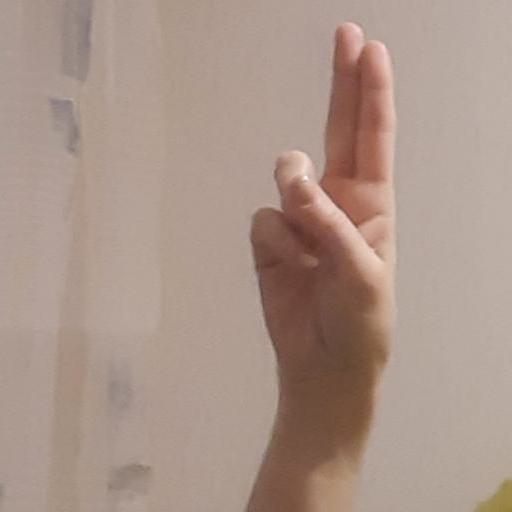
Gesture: two_up